Hank Wyse

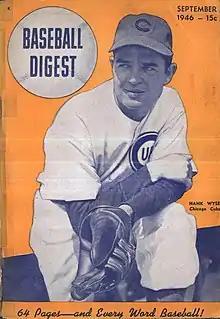
Wyse, Baseball Digest

Henry Washington Wyse (March 1, 1917 – October 22, 2000) was an American professional baseball pitcher. Between 1942 and 1951, Wyse played in Major League Baseball for the Chicago Cubs (1942–47), Philadelphia Athletics (1950–51) and Washington Senators (1951). A native of Lunsford, Craighead County, Arkansas, he was listed as tall and and he batted and threw right-handed.